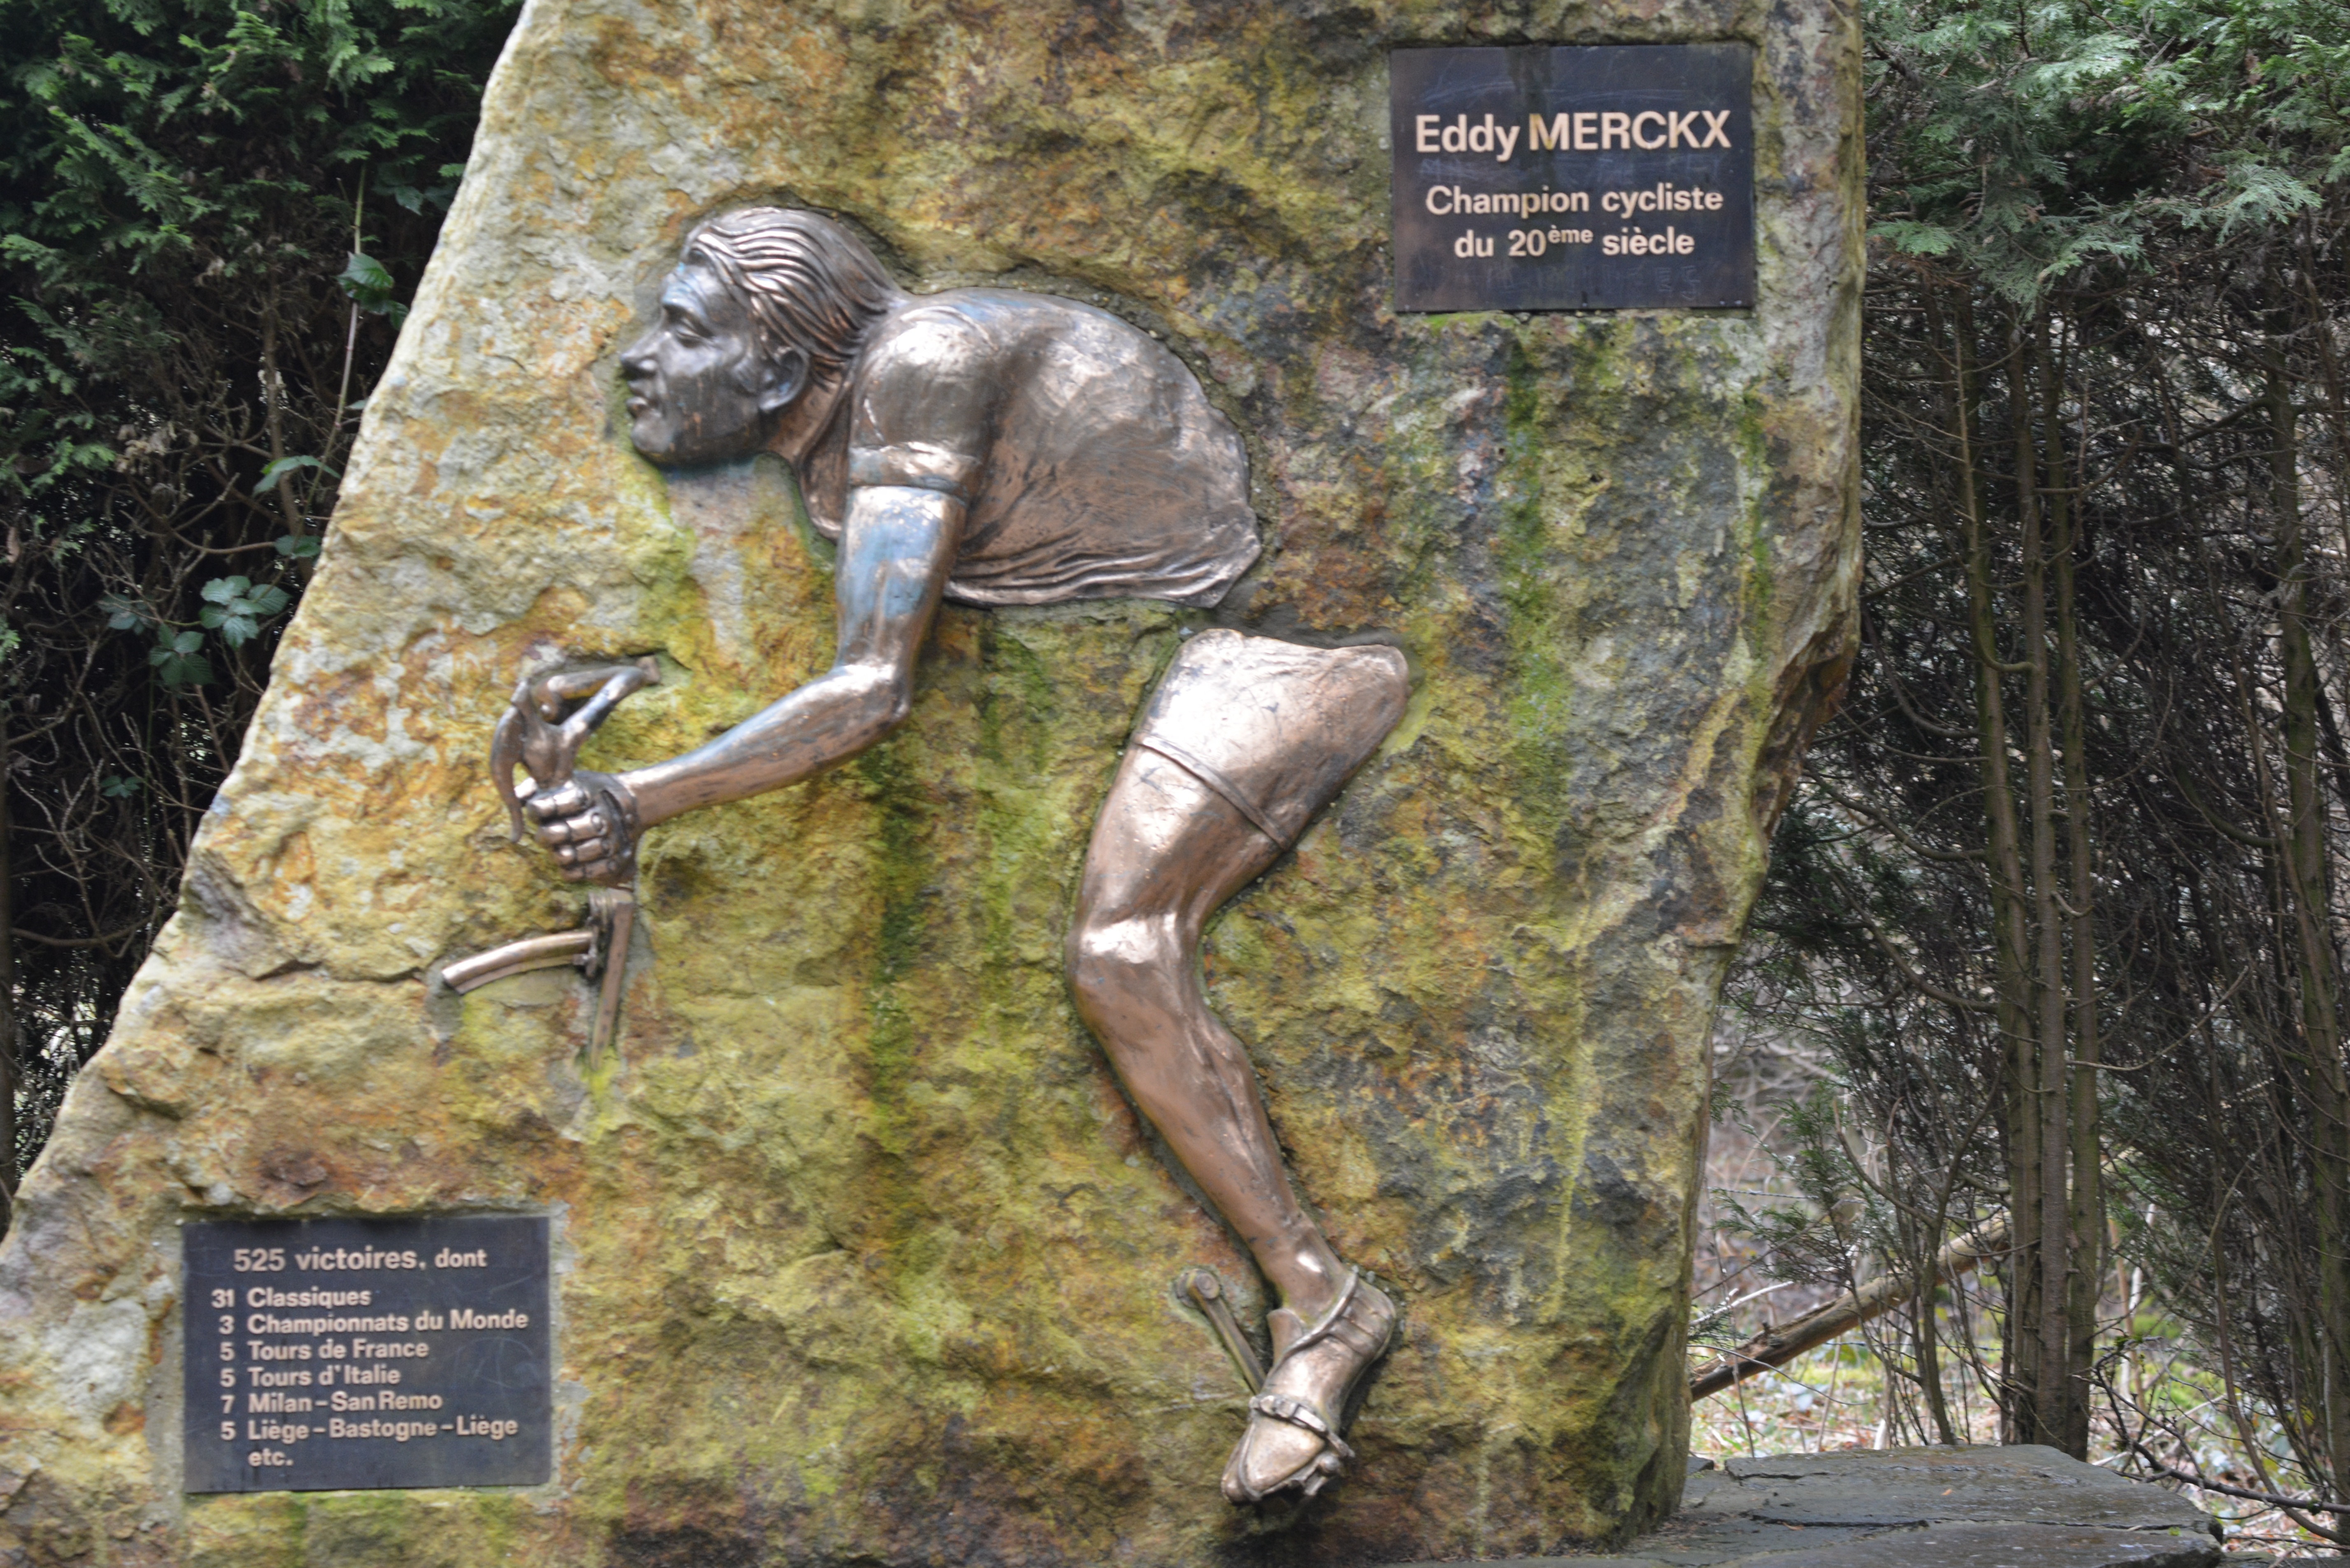
trail, monument, statue, cycling, sculpture, memorial, art, stavelot, eddy merckx